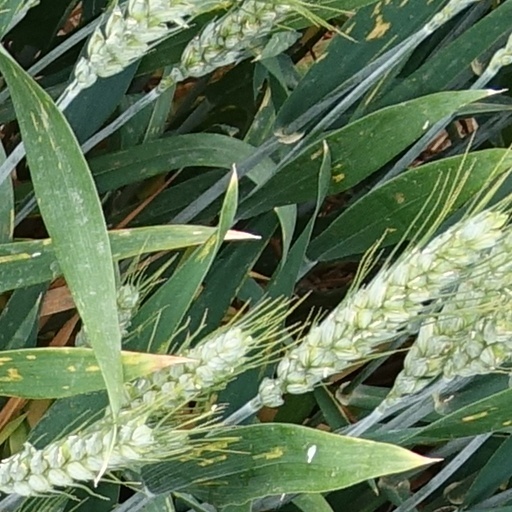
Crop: wheat